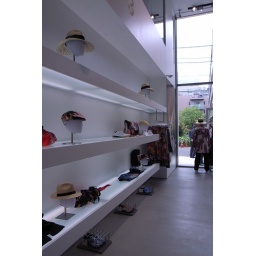
1st floor showing lighted 3stripe shelving display. Yohji custom designed Adidas &amp;quot;soccer&amp;quot; shoes in cages.